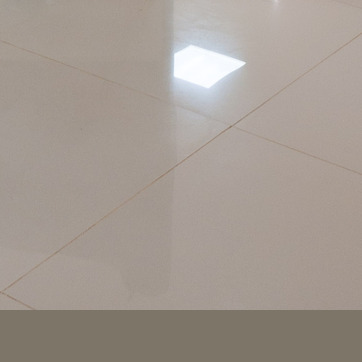
Material: tile